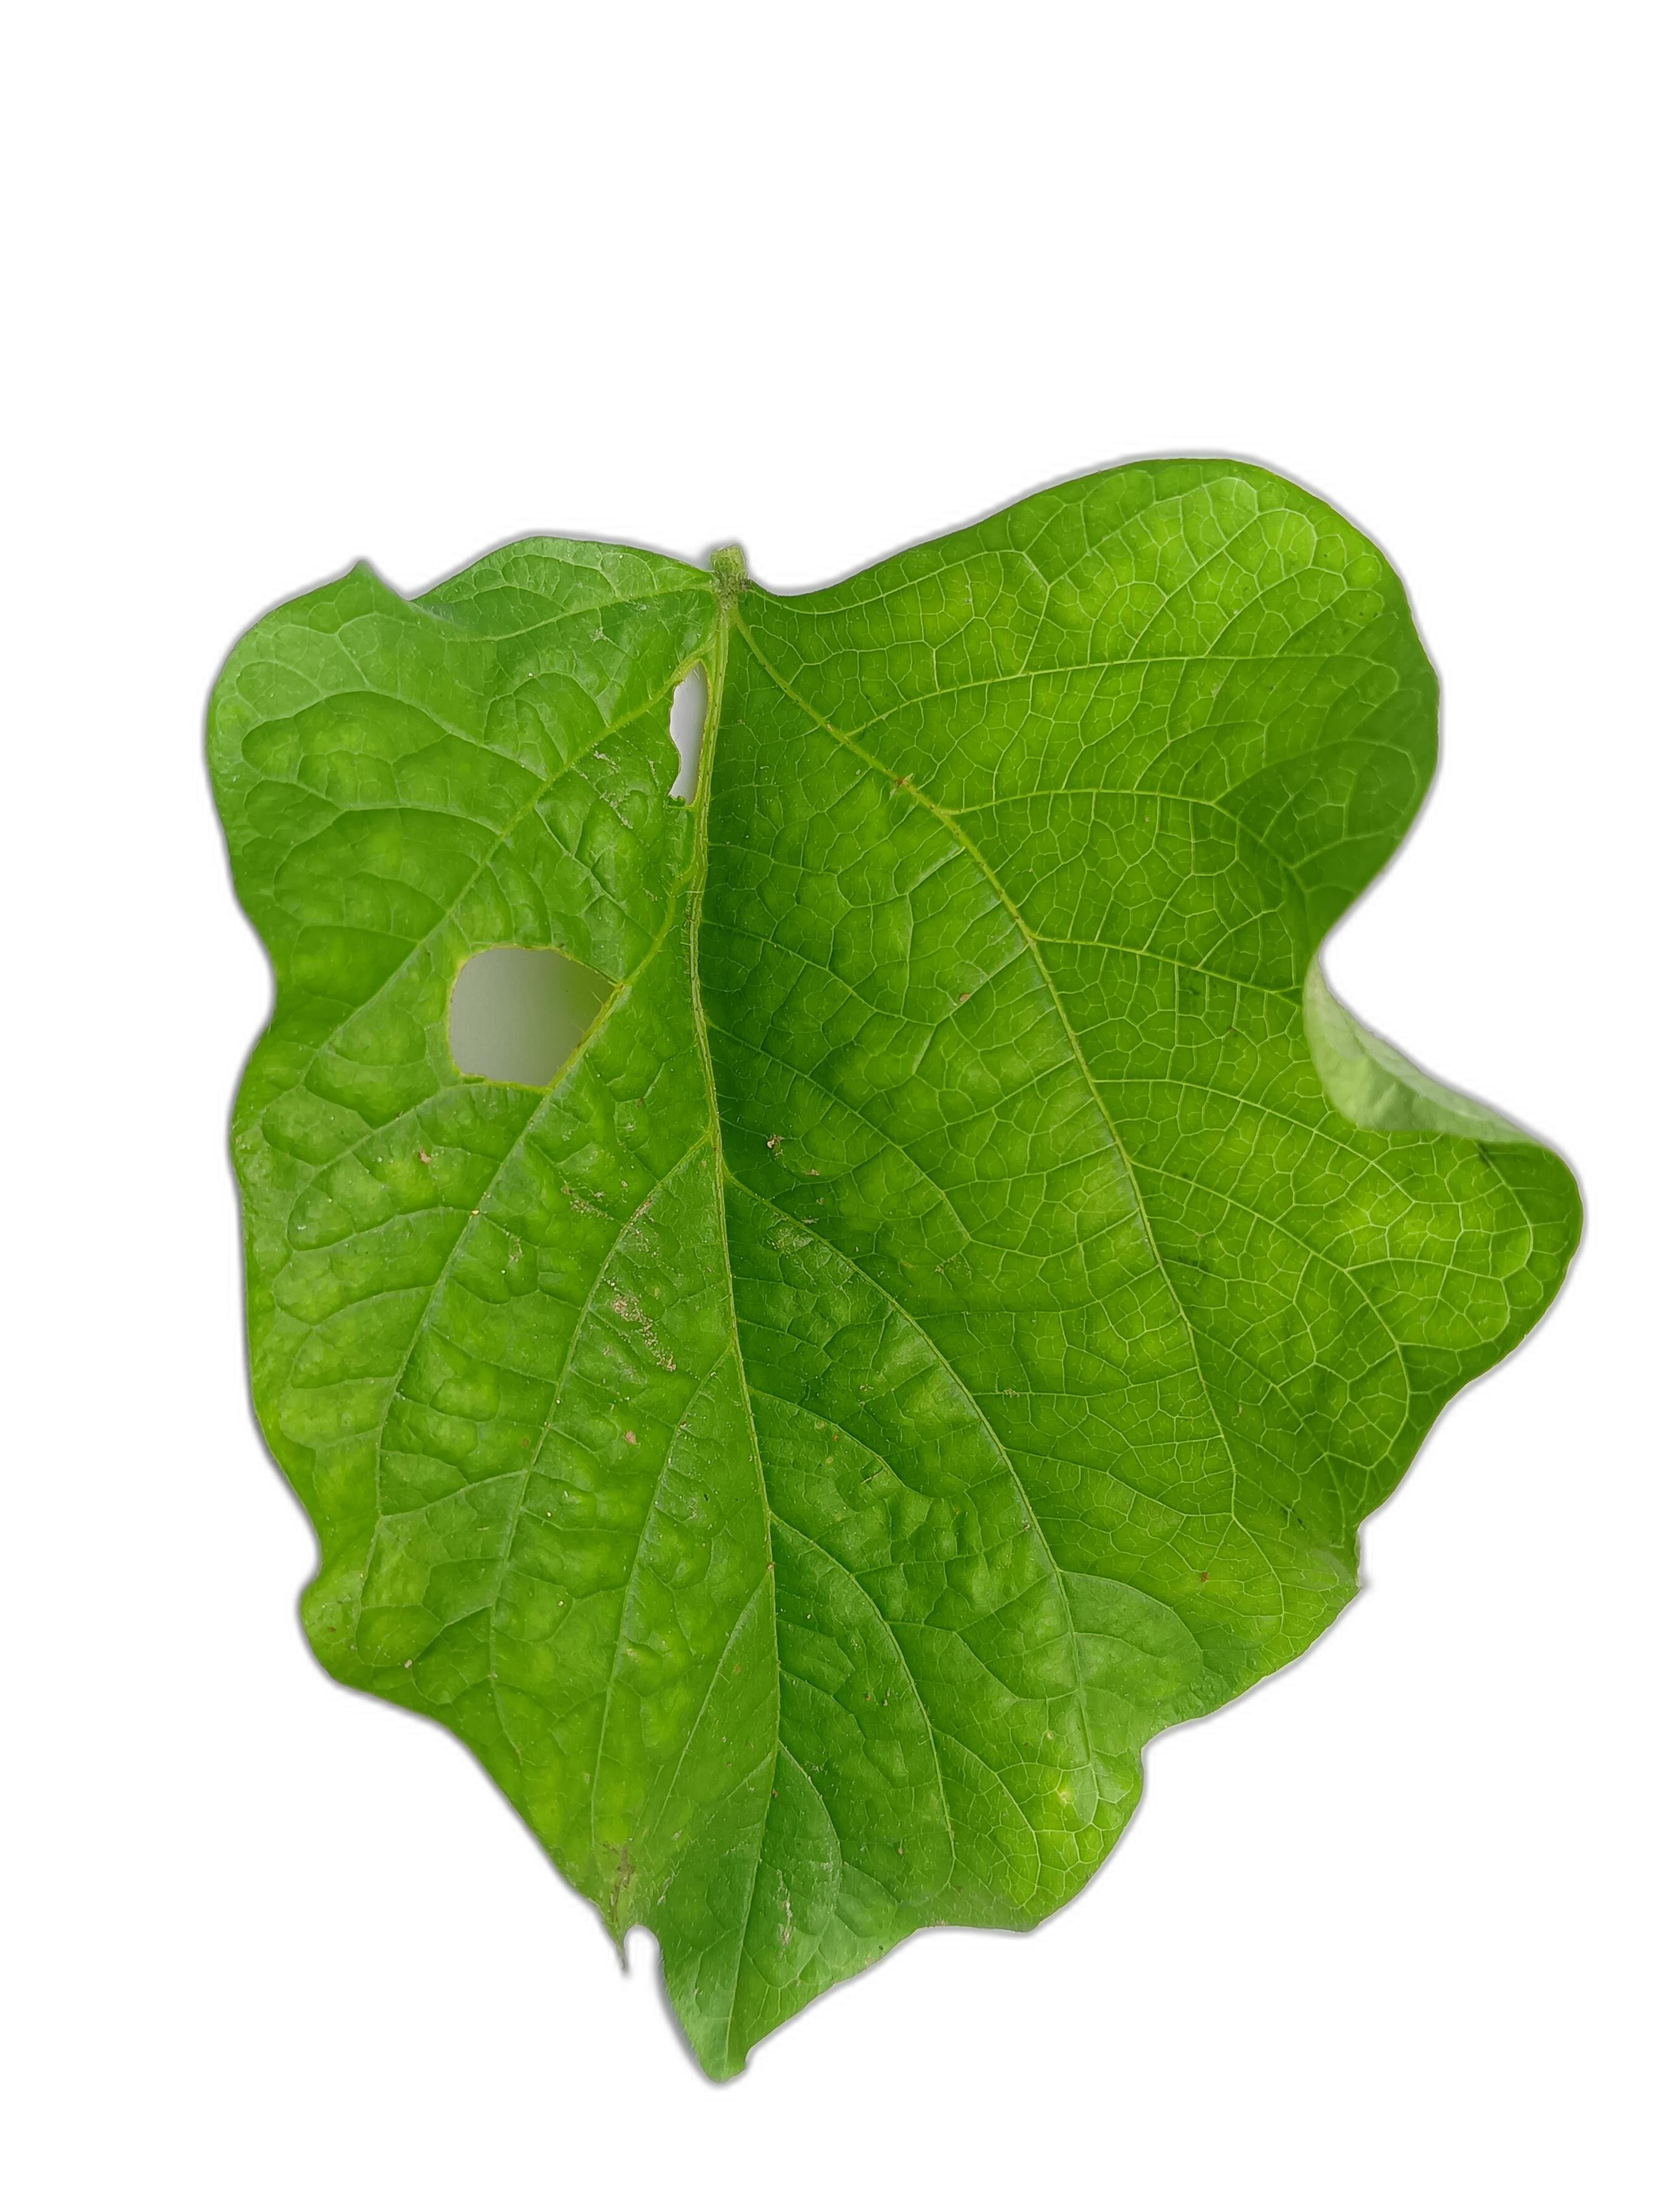
Label: Leaf Crinkle